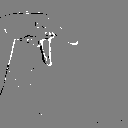
ASL letter: p